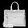
Label: Bag